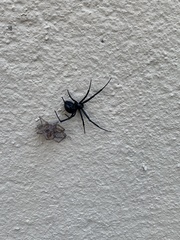
Species: Lactrodectus_hesperus